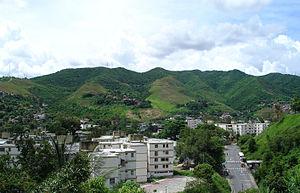
Cariuao est l'une des vingt-deux paroisses civiles de la municipalité de Libertador dans le district capitale de Caracas au Venezuela.